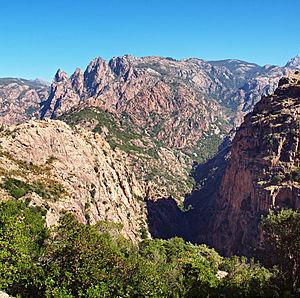
Les gorges de Spelunca sont situées en Corse-du-Sud entre les villages d'Ota et d'Évisa. Elles constituent à la fois la limite et le seul accès entre les anciennes pièves de Sevidentro et Sevinfuori.